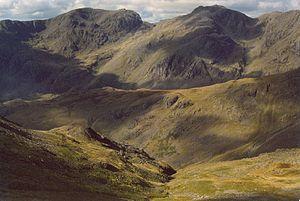
Scafell Pike est un sommet du Royaume-Uni culminant à 978 mètres d'altitude et constituant le point culminant de l'Angleterre et des Southern Fells. Il est constitué de roches magmatiques. Il se trouve dans le Lake District, au sein du parc national du même nom, en Cumbria.
Le National Three Peaks Challenge est un défi se déroulant en Grande-Bretagne et relevant de la randonnée pédestre au cours duquel les participants tentent l'ascension des points culminants de l'Écosse, de l'Angleterre et du pays de Galles en vingt-quatre heures. Réalisé essentiellement en été, par des petits groupes totalisant sur l'année trente à soixante mille participants, avec l'appui logistique de diverses organisations, il est fréquemment destiné à collecter de l'argent au profit d'associations caritatives. Les participants sont amenés au pied des sommets en voiture et gravissent tour à tour le Ben Nevis, Scafell Pike et le mont Snowdon. Le parcours pédestre représente une quarantaine de kilomètres pour un dénivelé de 3 000 mètres.
Le Scafell, ou Sca Fell, est avec 964 mètres d'altitude le deuxième plus haut sommet de l'Angleterre et des Southern Fells, après Scafell Pike. Il est constitué de roches magmatiques. Il se trouve dans le Lake District, au sein du parc national du même nom, en Cumbria.